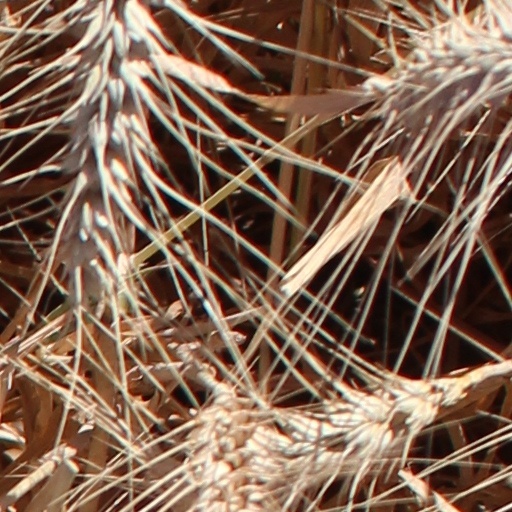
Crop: wheat